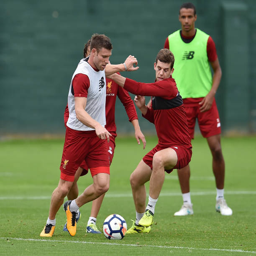
football player and soccer player during a training session .